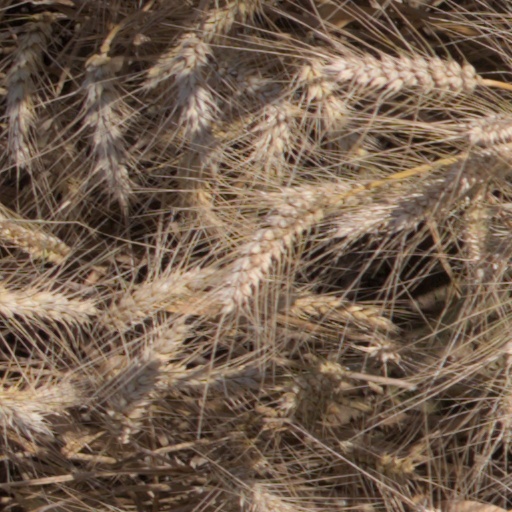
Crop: wheat